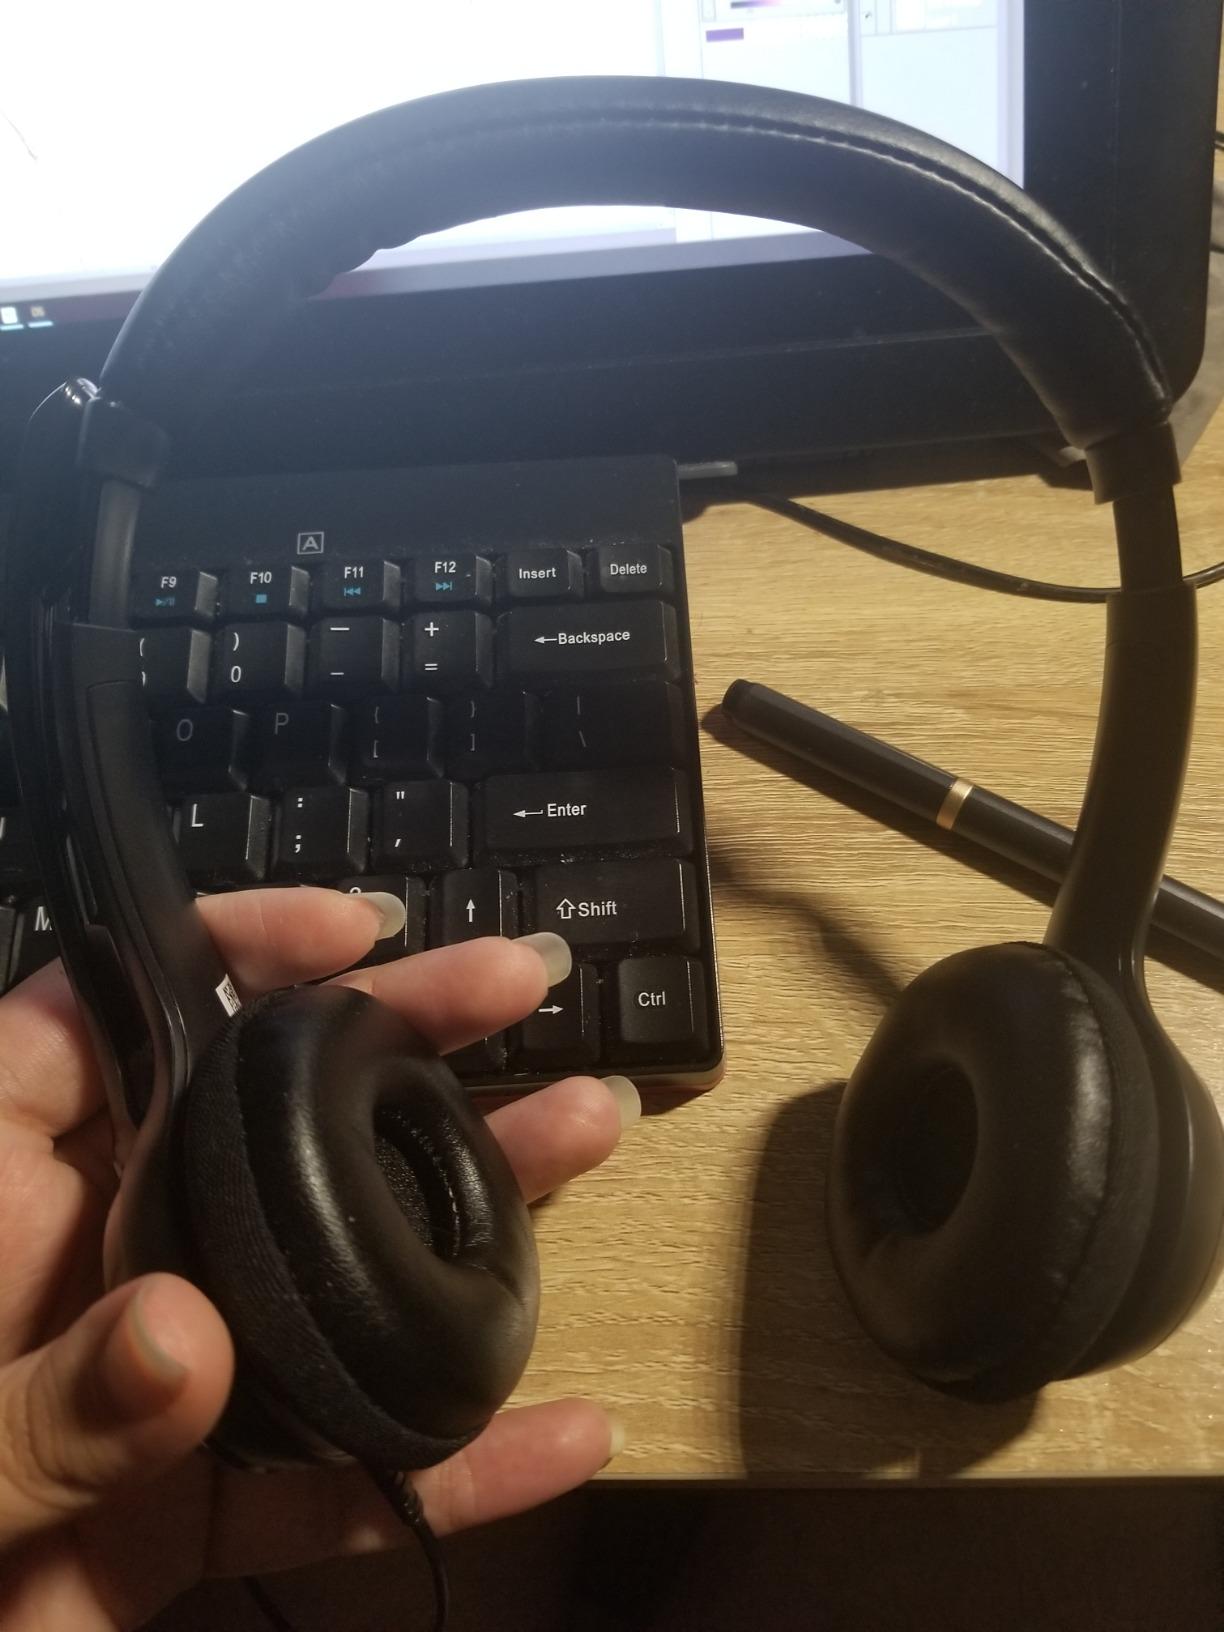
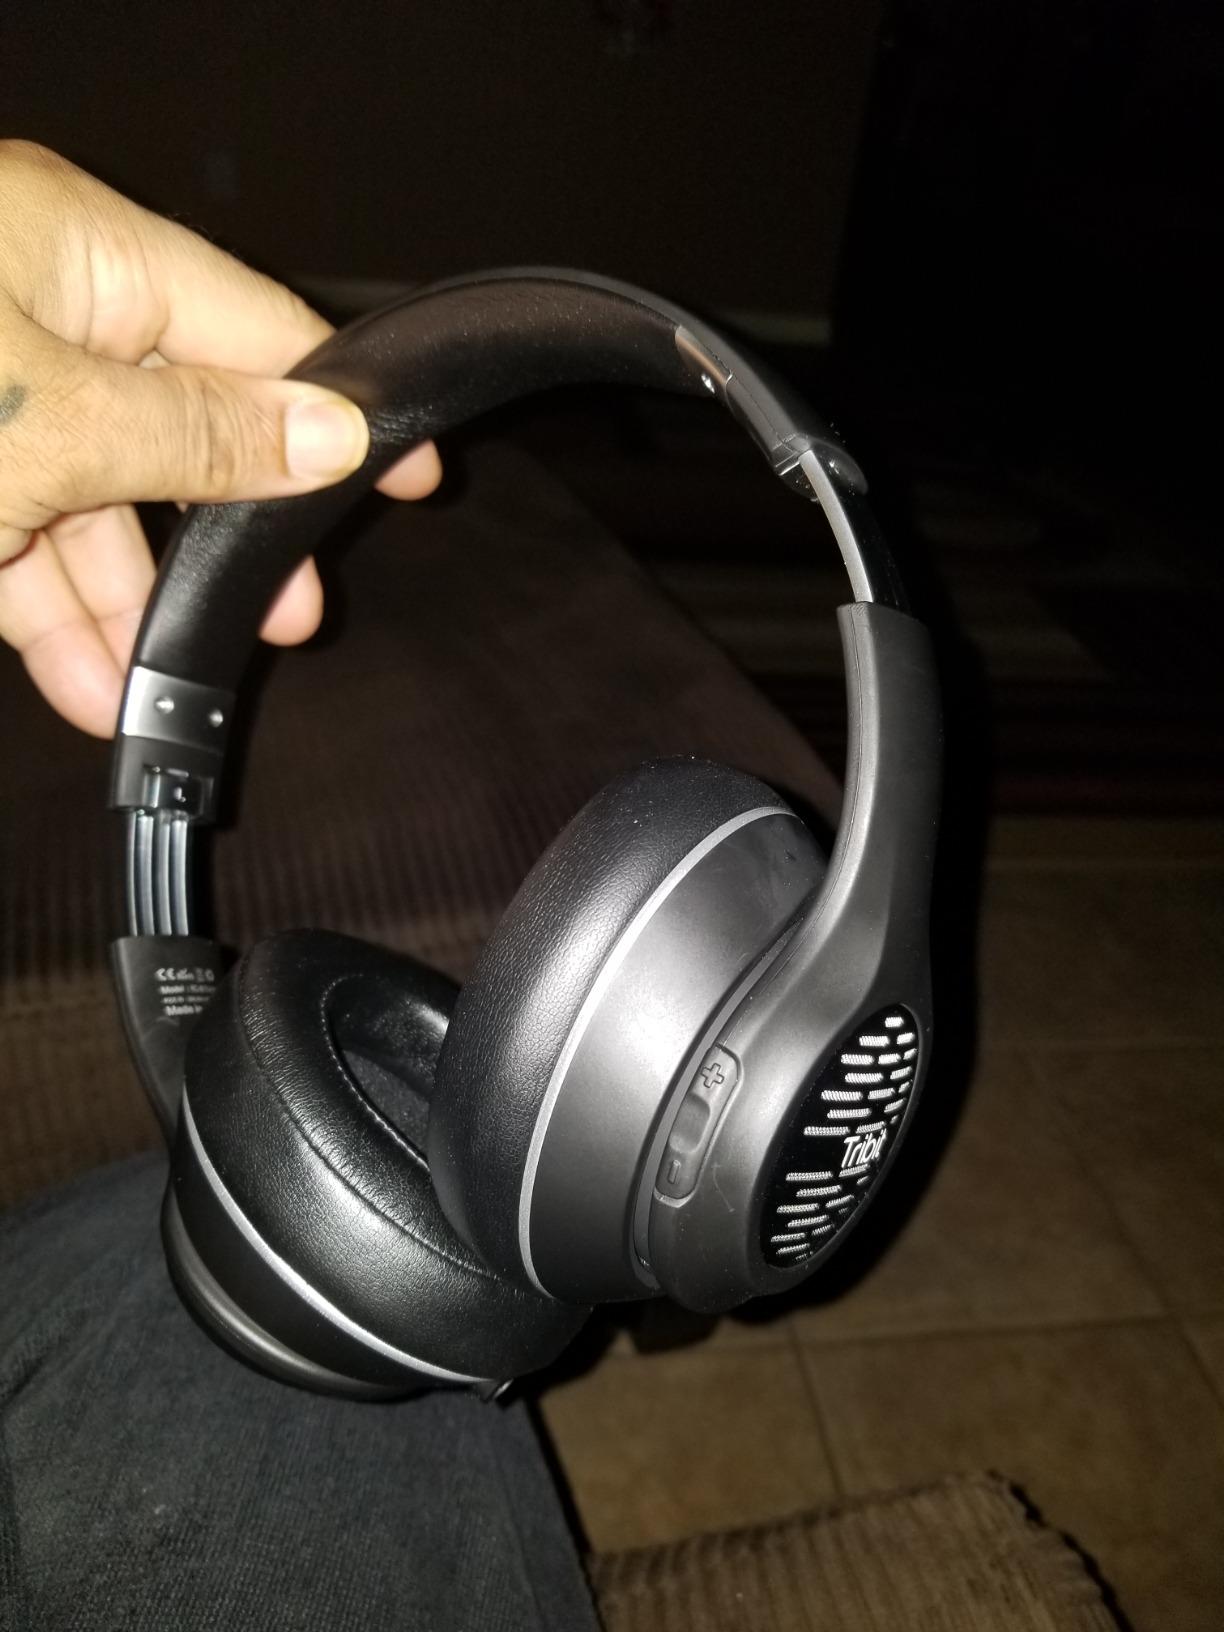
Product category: headphones
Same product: no